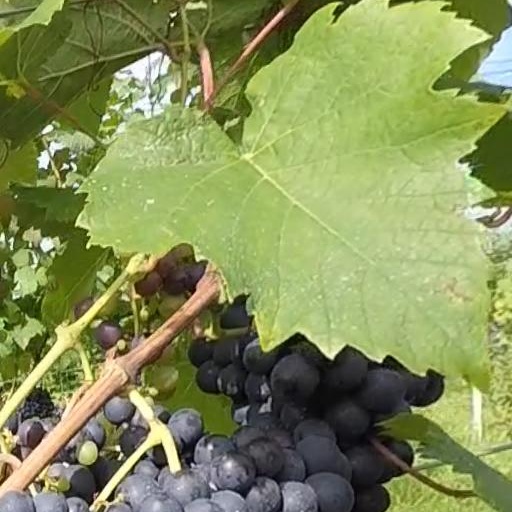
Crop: grape